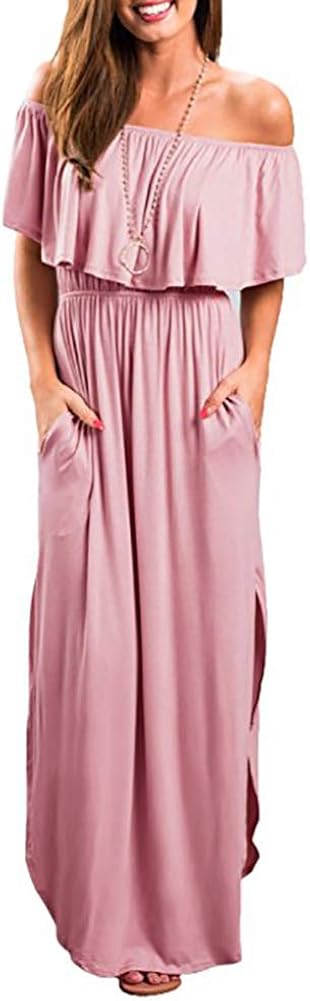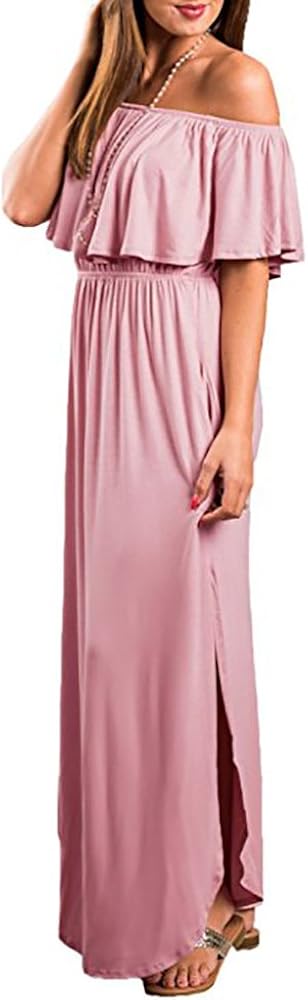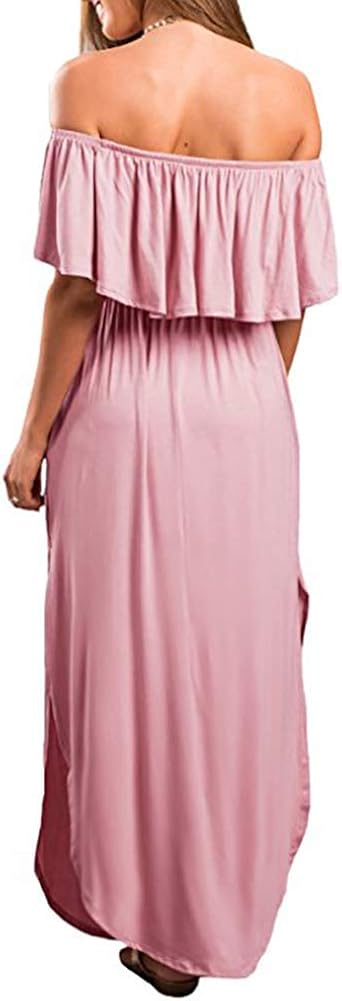
Women's Off Shoulder Ruffle Summer Beach Casual Split Maxi Dresses with Pockets Pink L
Category: AMAZON FASHION
★Features:Off the shoulder maxi dress, ruffle details, side split party maxi dress, floor-length long beach dress,both side with pockets,high waist,casual summer dress,solid color. ★Material: 95%Rayon, 5%Spandex.Lightweight, Soft, Breathable and Stretchy Fabric. ★Design:Off the shoulder design for this maxi dress highlights your collarbone,waist ruffled covers your love handles. With pockets and side split make you more charming, fashionable and elegant. ★Versatile Wearing Styles:The top portion of this maxi dress can be dressed up or down,you could wear it off the shoulder, one shoulder,or with shoulder to fit your personal style,fun yet elegant and sophisticated at the same time. ★Occasions:This maxi dress is perfect for party,dating,club,work,school,beach and any outdoor occasions.
Features: 90%Polyester Fiber+10%Spandex | Imported | Pull On closure | ★Material: 95%Rayon, 5%Spandex.Lightweight, Soft, Breathable and Stretchy Fabric. | ★Features:Off the shoulder maxi dress, ruffle details, side split party maxi dress, floor-length long beach dress,both side with pockets,high waist,casual summer dress,solid color. | ★Design:Off the shoulder design for this maxi dress highlights your collarbone,waist ruffled covers your love handles. With pockets and side split make you more charming, fashionable and elegant. | ★Versatile Wearing Styles:The top portion of this maxi dress can be dressed up or down,you could wear it off the shoulder, one shoulder,or with shoulder to fit your personal style,fun yet elegant and sophisticated at the same time. | ★Occasions:This maxi dress is perfect for party,dating,club,work,school,beach and any outdoor occasions.